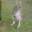
Label: kangaroo